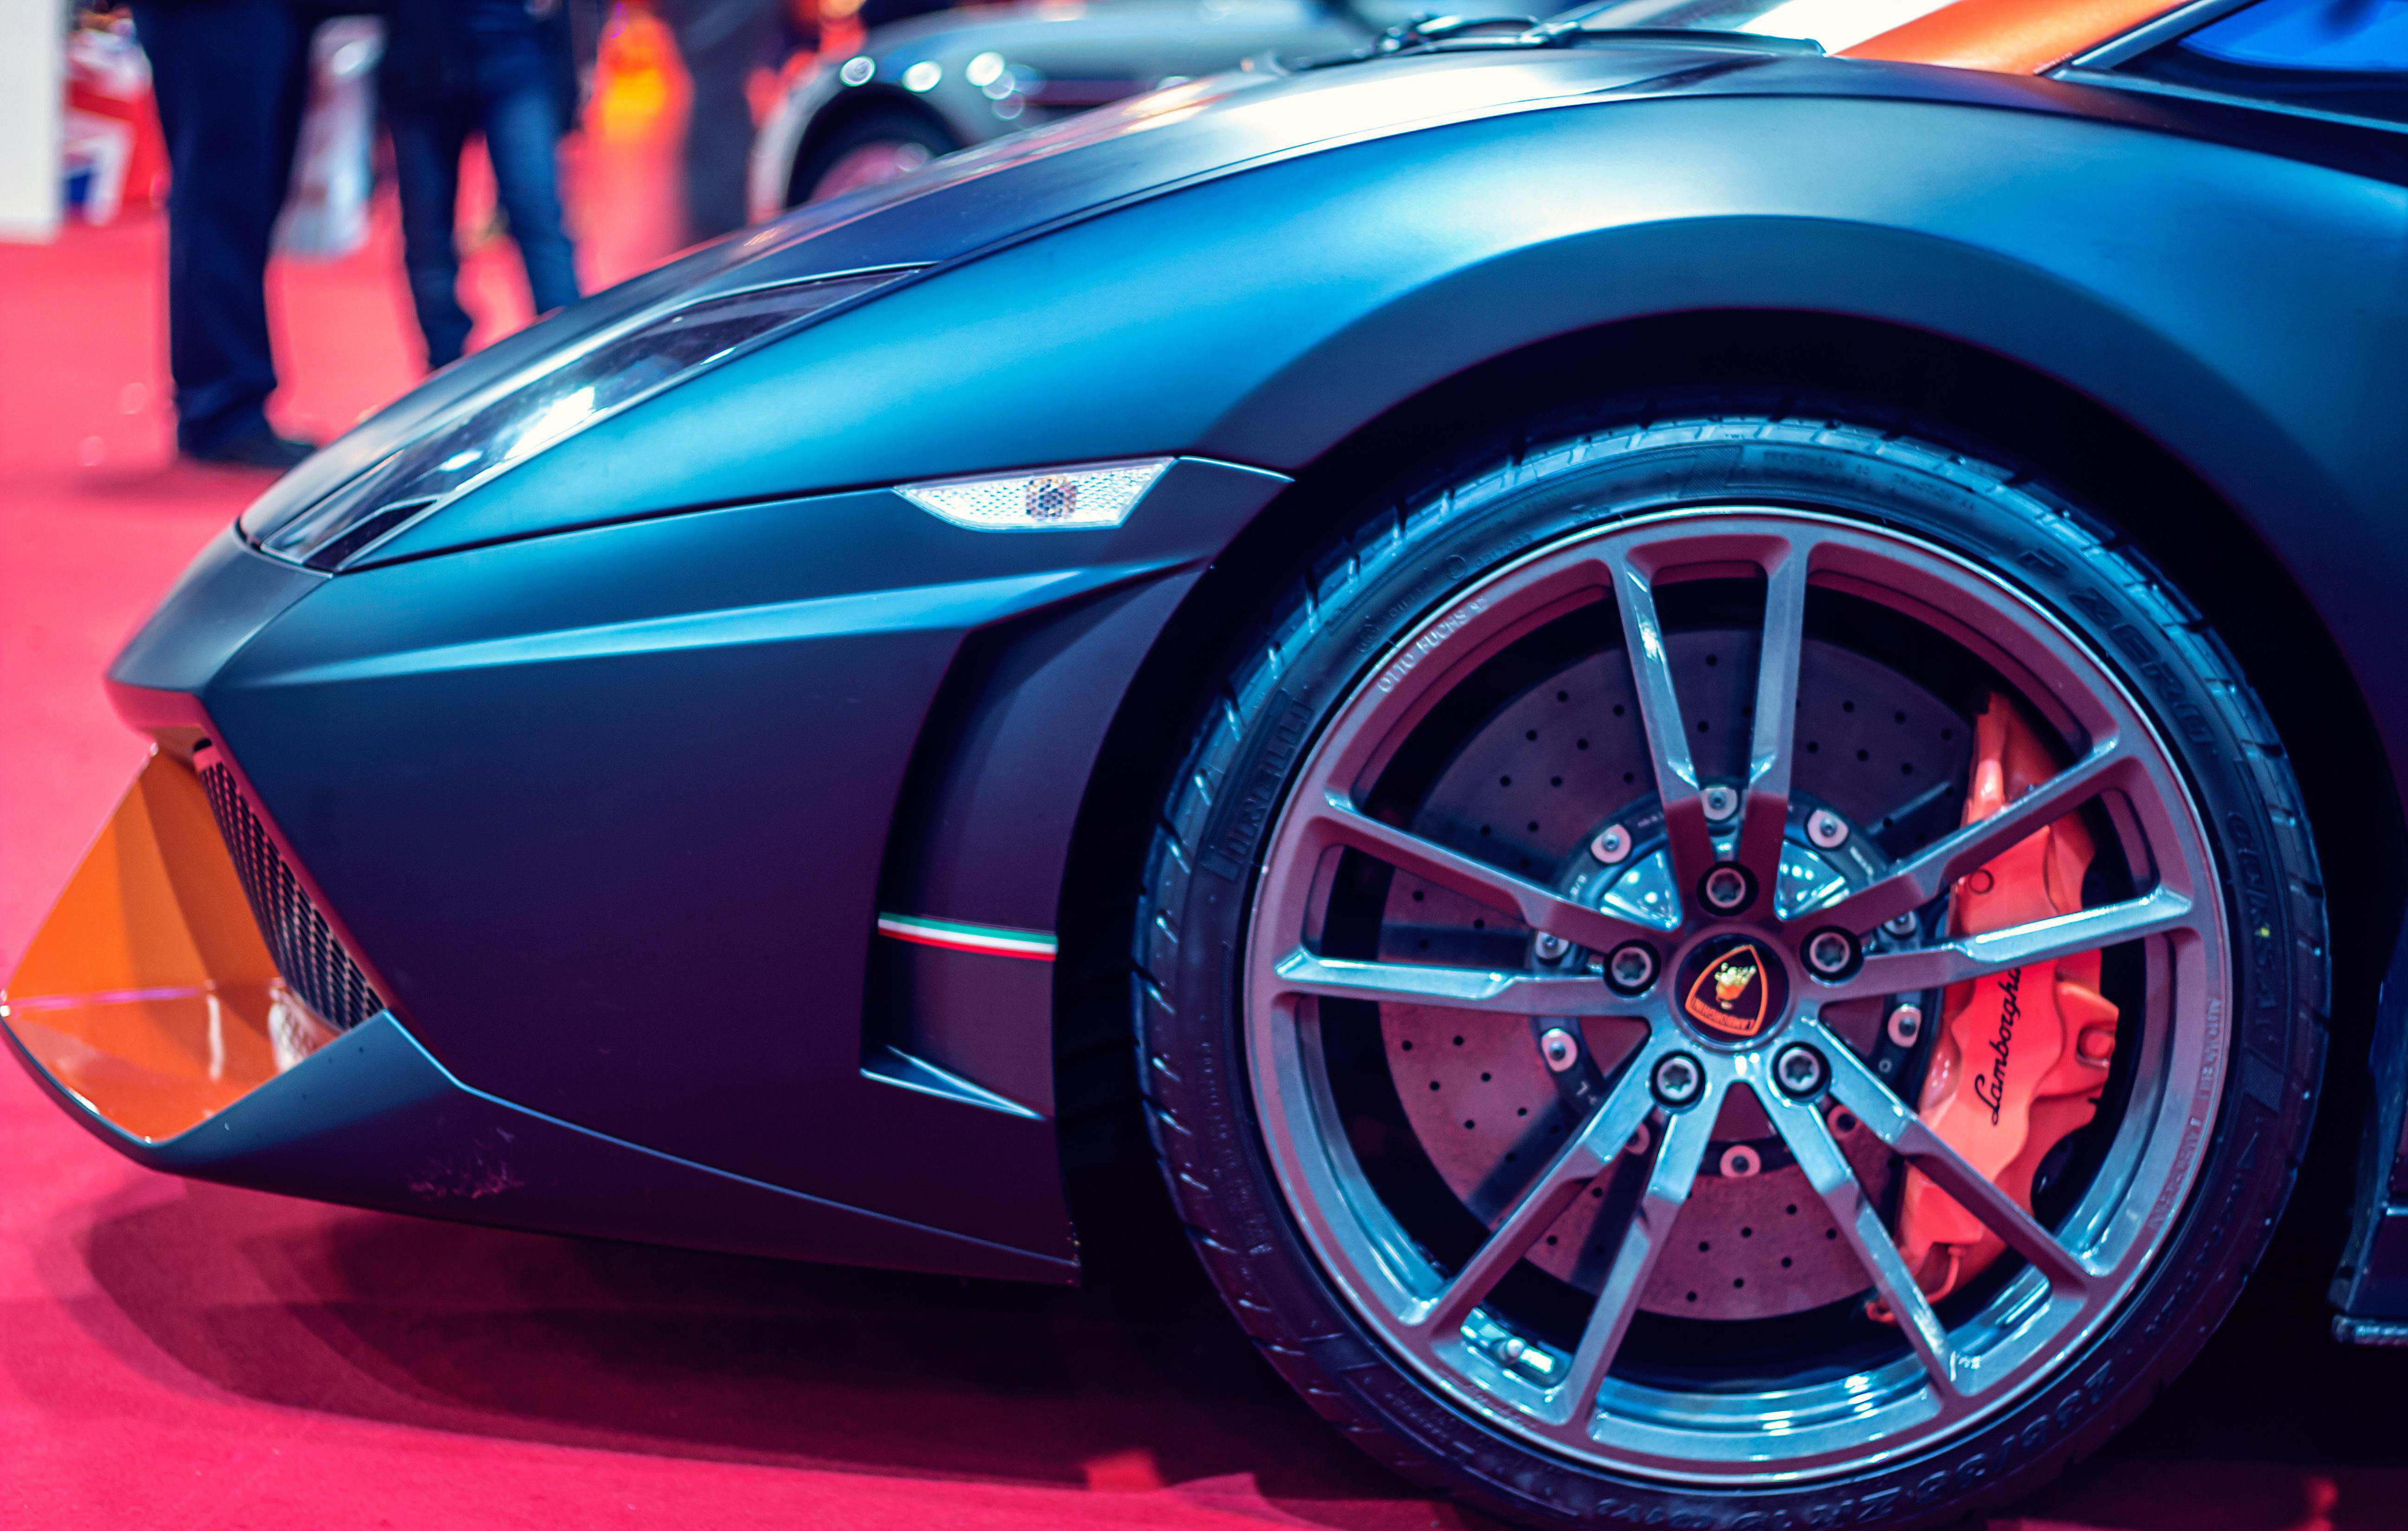
car, wheel, vehicle, sports car, supercar, rim, lamborghini, auto show, land vehicle, automobile make, automotive design, luxury vehicle, performance car, lamborghini aventador